Curitiba

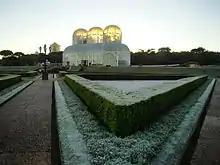
Frost in Curitiba

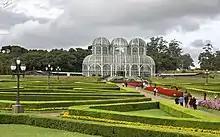
Botanical gardens greenhouse in Curitiba

Curitiba is located in the area of the Ombrophilous Mixed Forest (also known as Araucaria moist forests), a sub-type of the Atlantic Forest. In Curitiba it is possible to find steppes, forests and other formations. The local vegetation consists of remnants of the Paraná (or Brazilian) pine ("Araucaria angustifolia"), which resisted the efforts of settlers. The Paraná pines are in private and public areas and are protected from logging. The Municipal Secretariat of the Environment maintains a botanical garden and three greenhouses that produce 150,000 native and exotic seedlings: 16,000 fruit trees, 260,000 flowers, foliage and underbrush specimens and the maintenance of another 350,000 seedlings.